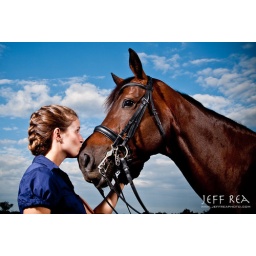
A pair of AB800s, bare on the right, 60&amp;quot; silver reflector umbrella on the left. Both at or near full power.